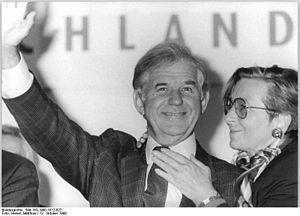
Kurt Hans Biedenkopf, né le 28 janvier 1930 à Ludwigshafen, est un homme politique allemand membre de l'Union chrétienne-démocrate d'Allemagne.